College Holiday

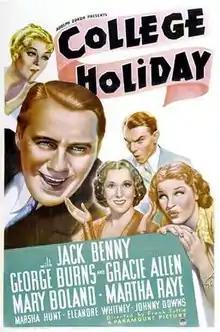
Theatrical poster

College Holiday is a 1936 American comedy film directed by Frank Tuttle and starring Jack Benny, George Burns, Gracie Allen and Martha Raye. It was produced and distributed by Paramount Pictures.